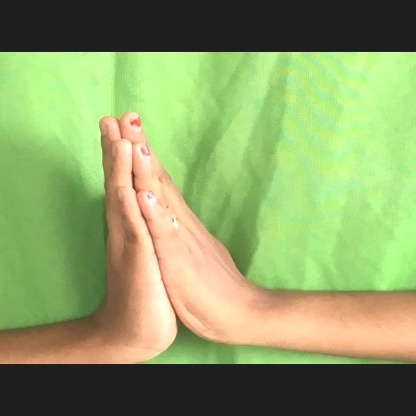
Mudra: Anjali